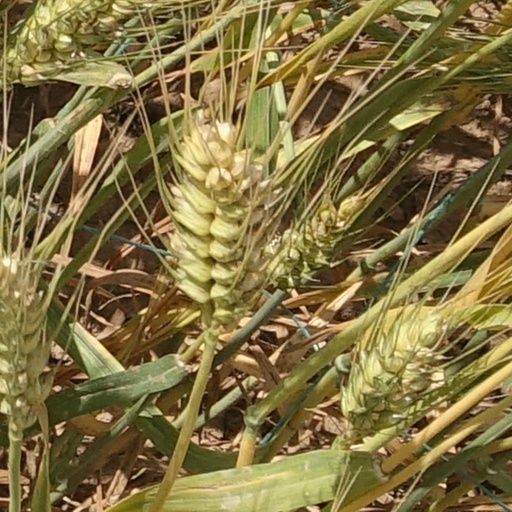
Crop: wheat